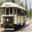
Label: streetcar